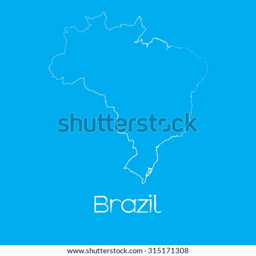
a map of the country